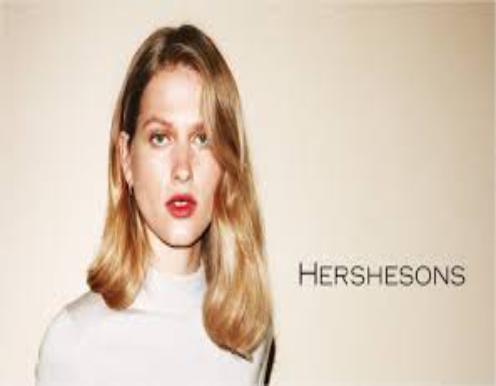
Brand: hershesons
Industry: Necessities